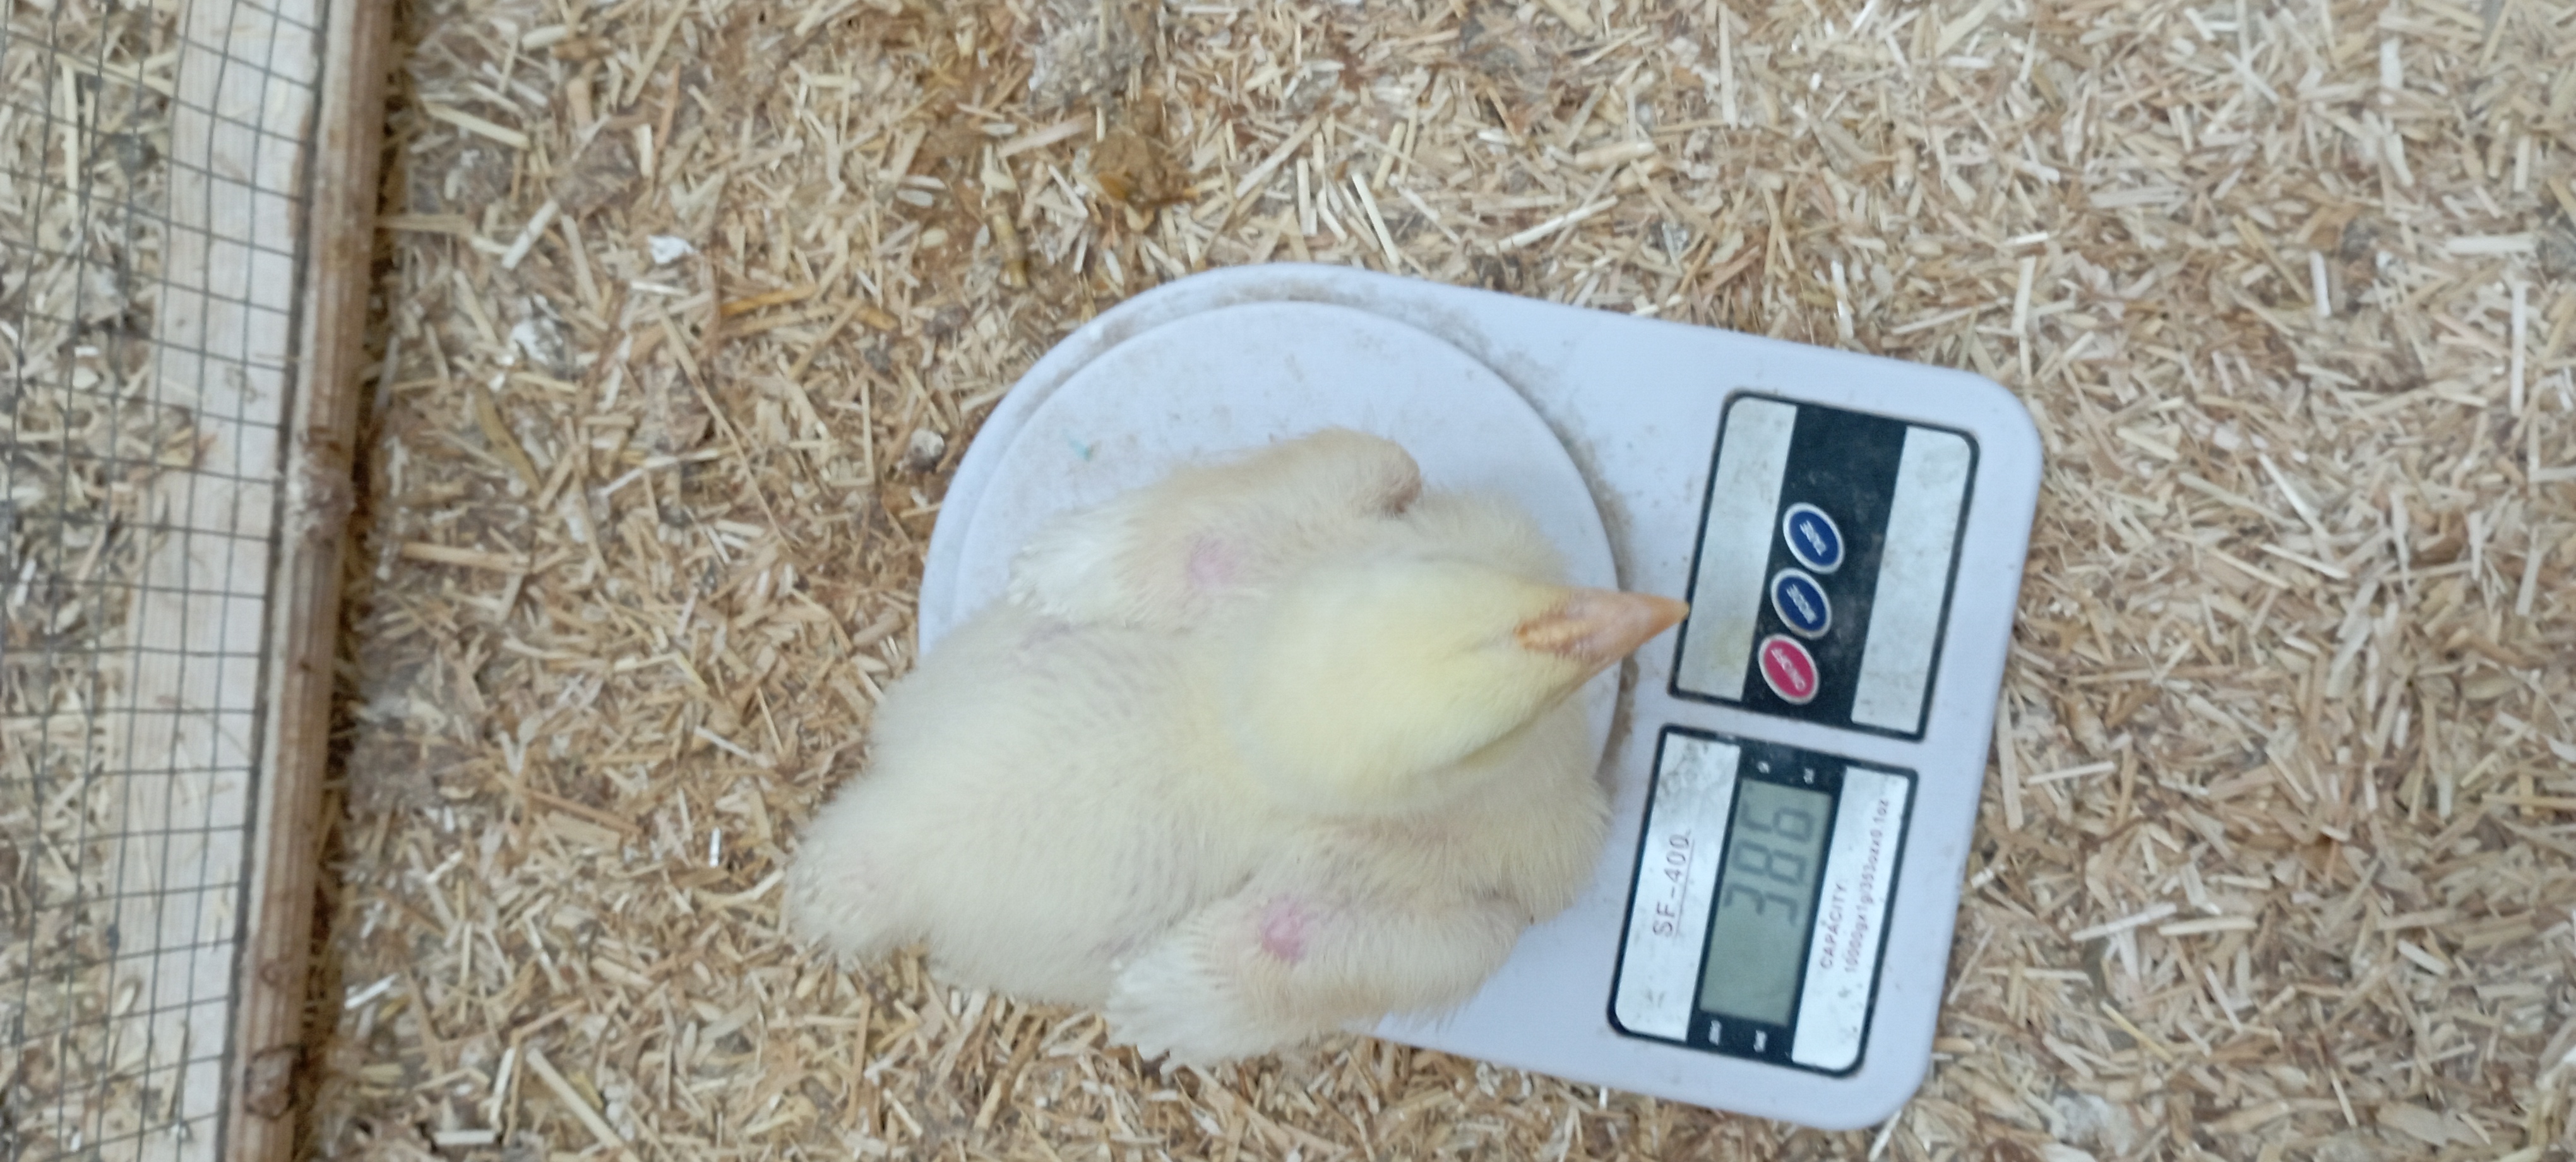
Weight: 386 g